John Forrest

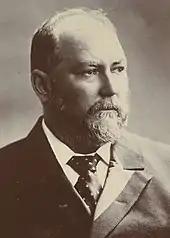
Forrest in 1898

In August 1872, Forrest was invited to lead a third expedition, from Geraldton to the source of the Murchison River and then east through the uncharted centre of Western Australia to the overland telegraph line from Darwin to Adelaide. The purpose was to discover the nature of the unknown centre of Western Australia, and to find new pastoral land.